Asa Walton House

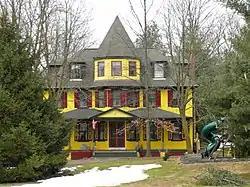
Asa Walton House, March 2010

Asa Walton House is a historic home located in East Fallowfield Township, Chester County, Pennsylvania. It was originally built about 1810 and rebuilt about 1900 in the Queen Anne style. It is a -story, seven-bay, stuccoed stone dwelling with a slate covered multi-gabled roof. It features a massive conical three-story turret and full width verandah with ornate balustrades and brackets. It was renovated to its present form by the DeHaven Brothers, who also built the Harry DeHaven House and Isaac Pawling House.